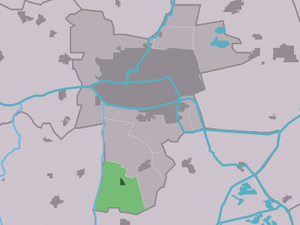
Wytgaard est un village de la commune néerlandaise de Leeuwarden, dans la province de Frise.